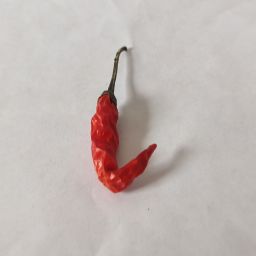
Crop: Chile Pepper
Quality: Dried